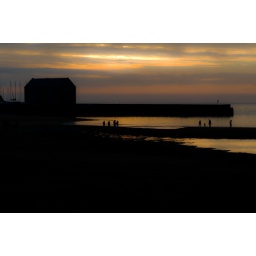
Anstruther beach at sunset, with marina &amp;amp; harbour wall in background